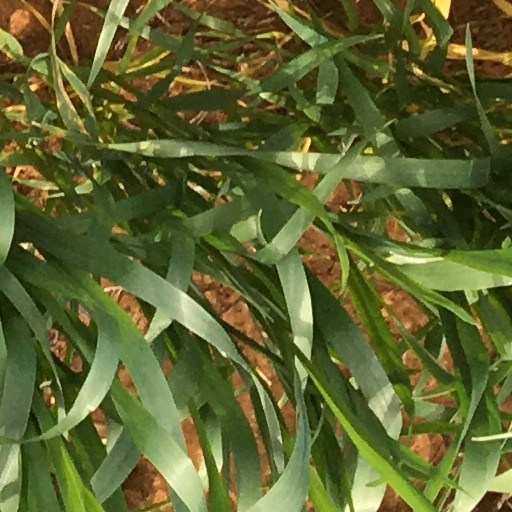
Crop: wheat